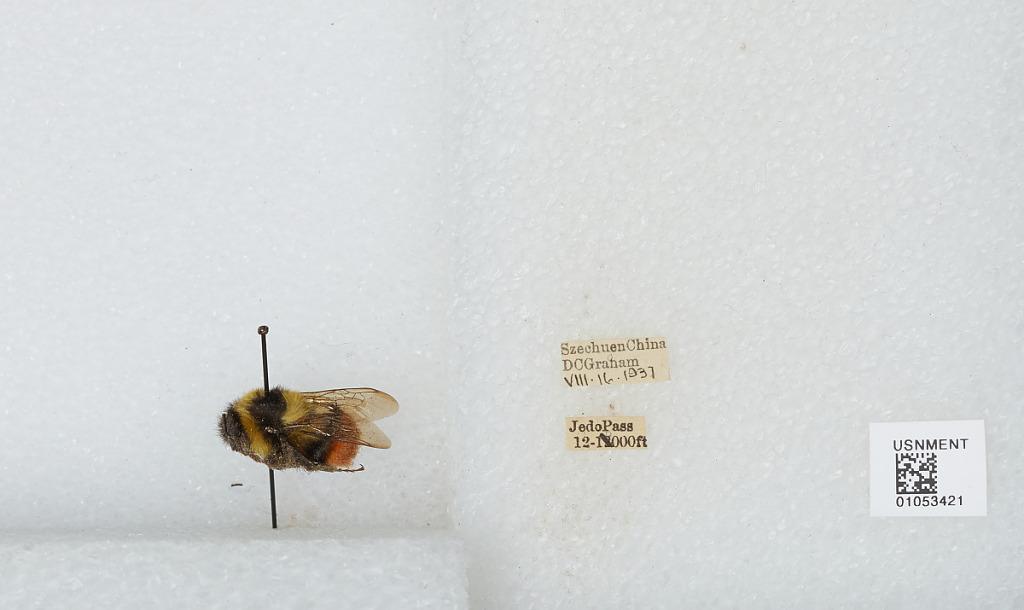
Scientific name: Bombus sp.
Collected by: D. Graham
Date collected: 1937-8-16
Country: China
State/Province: Sichuan
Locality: Jedo Pass